Baltray

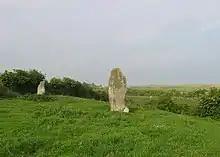
Standing Stones at Baltray

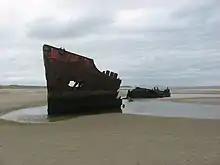
Shipwreck on Baltray strand

Baltray (historically "Ballytra", from ) is a village and townland in County Louth, Ireland. It sits on the northern shore of the River Boyne estuary.